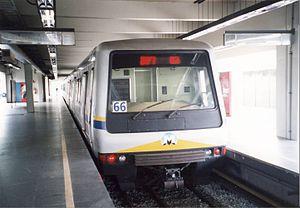
La Ligne 2 du métro de Rio de Janeiro est l'une des deux lignes en service dans le réseau métropolitain de Rio de Janeiro.